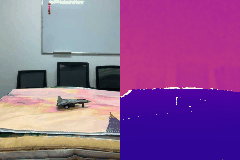
Label: plane